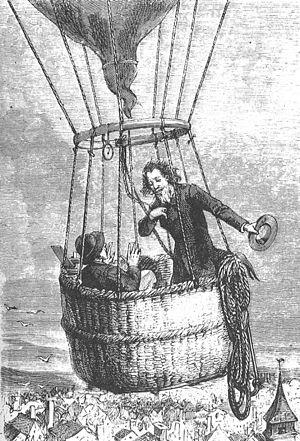
Jules Verne: ""Un Drame dans les airs"", par Émile-Antoine Bayard. Orginal description taken from the book: Français